Steyr automobile

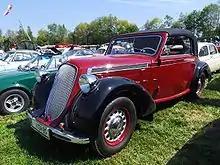
1939 Steyr 220

There were also licence-built Opel P4s (Steyr-Opel, nicknamed "Stopel") and, still in 1934, the Type 100, a less attractive, low-cost economy car, of exactly the type (if not the appearance) Ledwinka had advocated ten years before, with a 1.4-liter sidevalve four of 34 hp, but similar streamlined appearance as the 120. The Type 50 in 1936 was smaller and "surpassingly ugly" (which was a lot to surpass in that era), the child of a Chrysler Airflow, and as aerodynamically efficient as the contemporary VW; even so, the "Kleinwagen" was popular (as its Type 1 cousin would be a generation later), due to a rather roomy interior and a metal sliding roof. The bigger 1158 cc (71ci) engine and new number, Type 55, of 1938 could still hardly push it past 80 km/h (50 mph), but even so, some 13,000 were built by end of production in 1940.